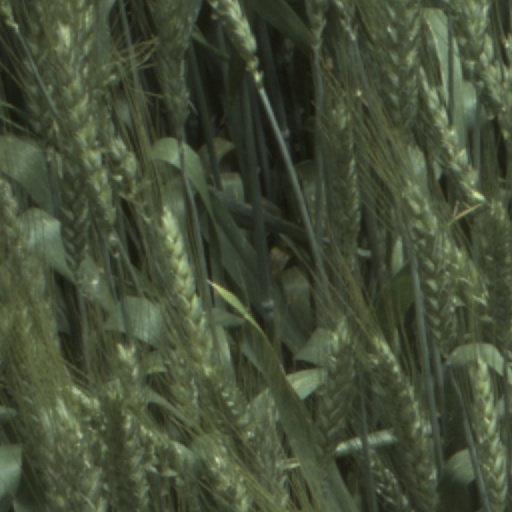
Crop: wheat